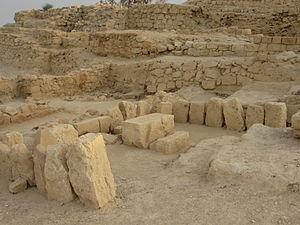
Édom est un petit royaume du Proche-Orient ancien situé au sud de la mer Morte, au sud de la Transjordanie et de la Judée, de part et d’autre de la vallée de l'Arabah. Le terme Édom désigne à la fois un peuple, les Édomites, et une région. Comme les royaumes israélite et moabite voisins, le royaume d'Édom apparaît à l'âge du fer. Il perdure pendant trois siècles, du VIIIᵉ au VIᵉ siècle av. J.-C. environ, durant lesquels il se confronte à ses voisins : Juda au nord-ouest et Moab au nord-est.